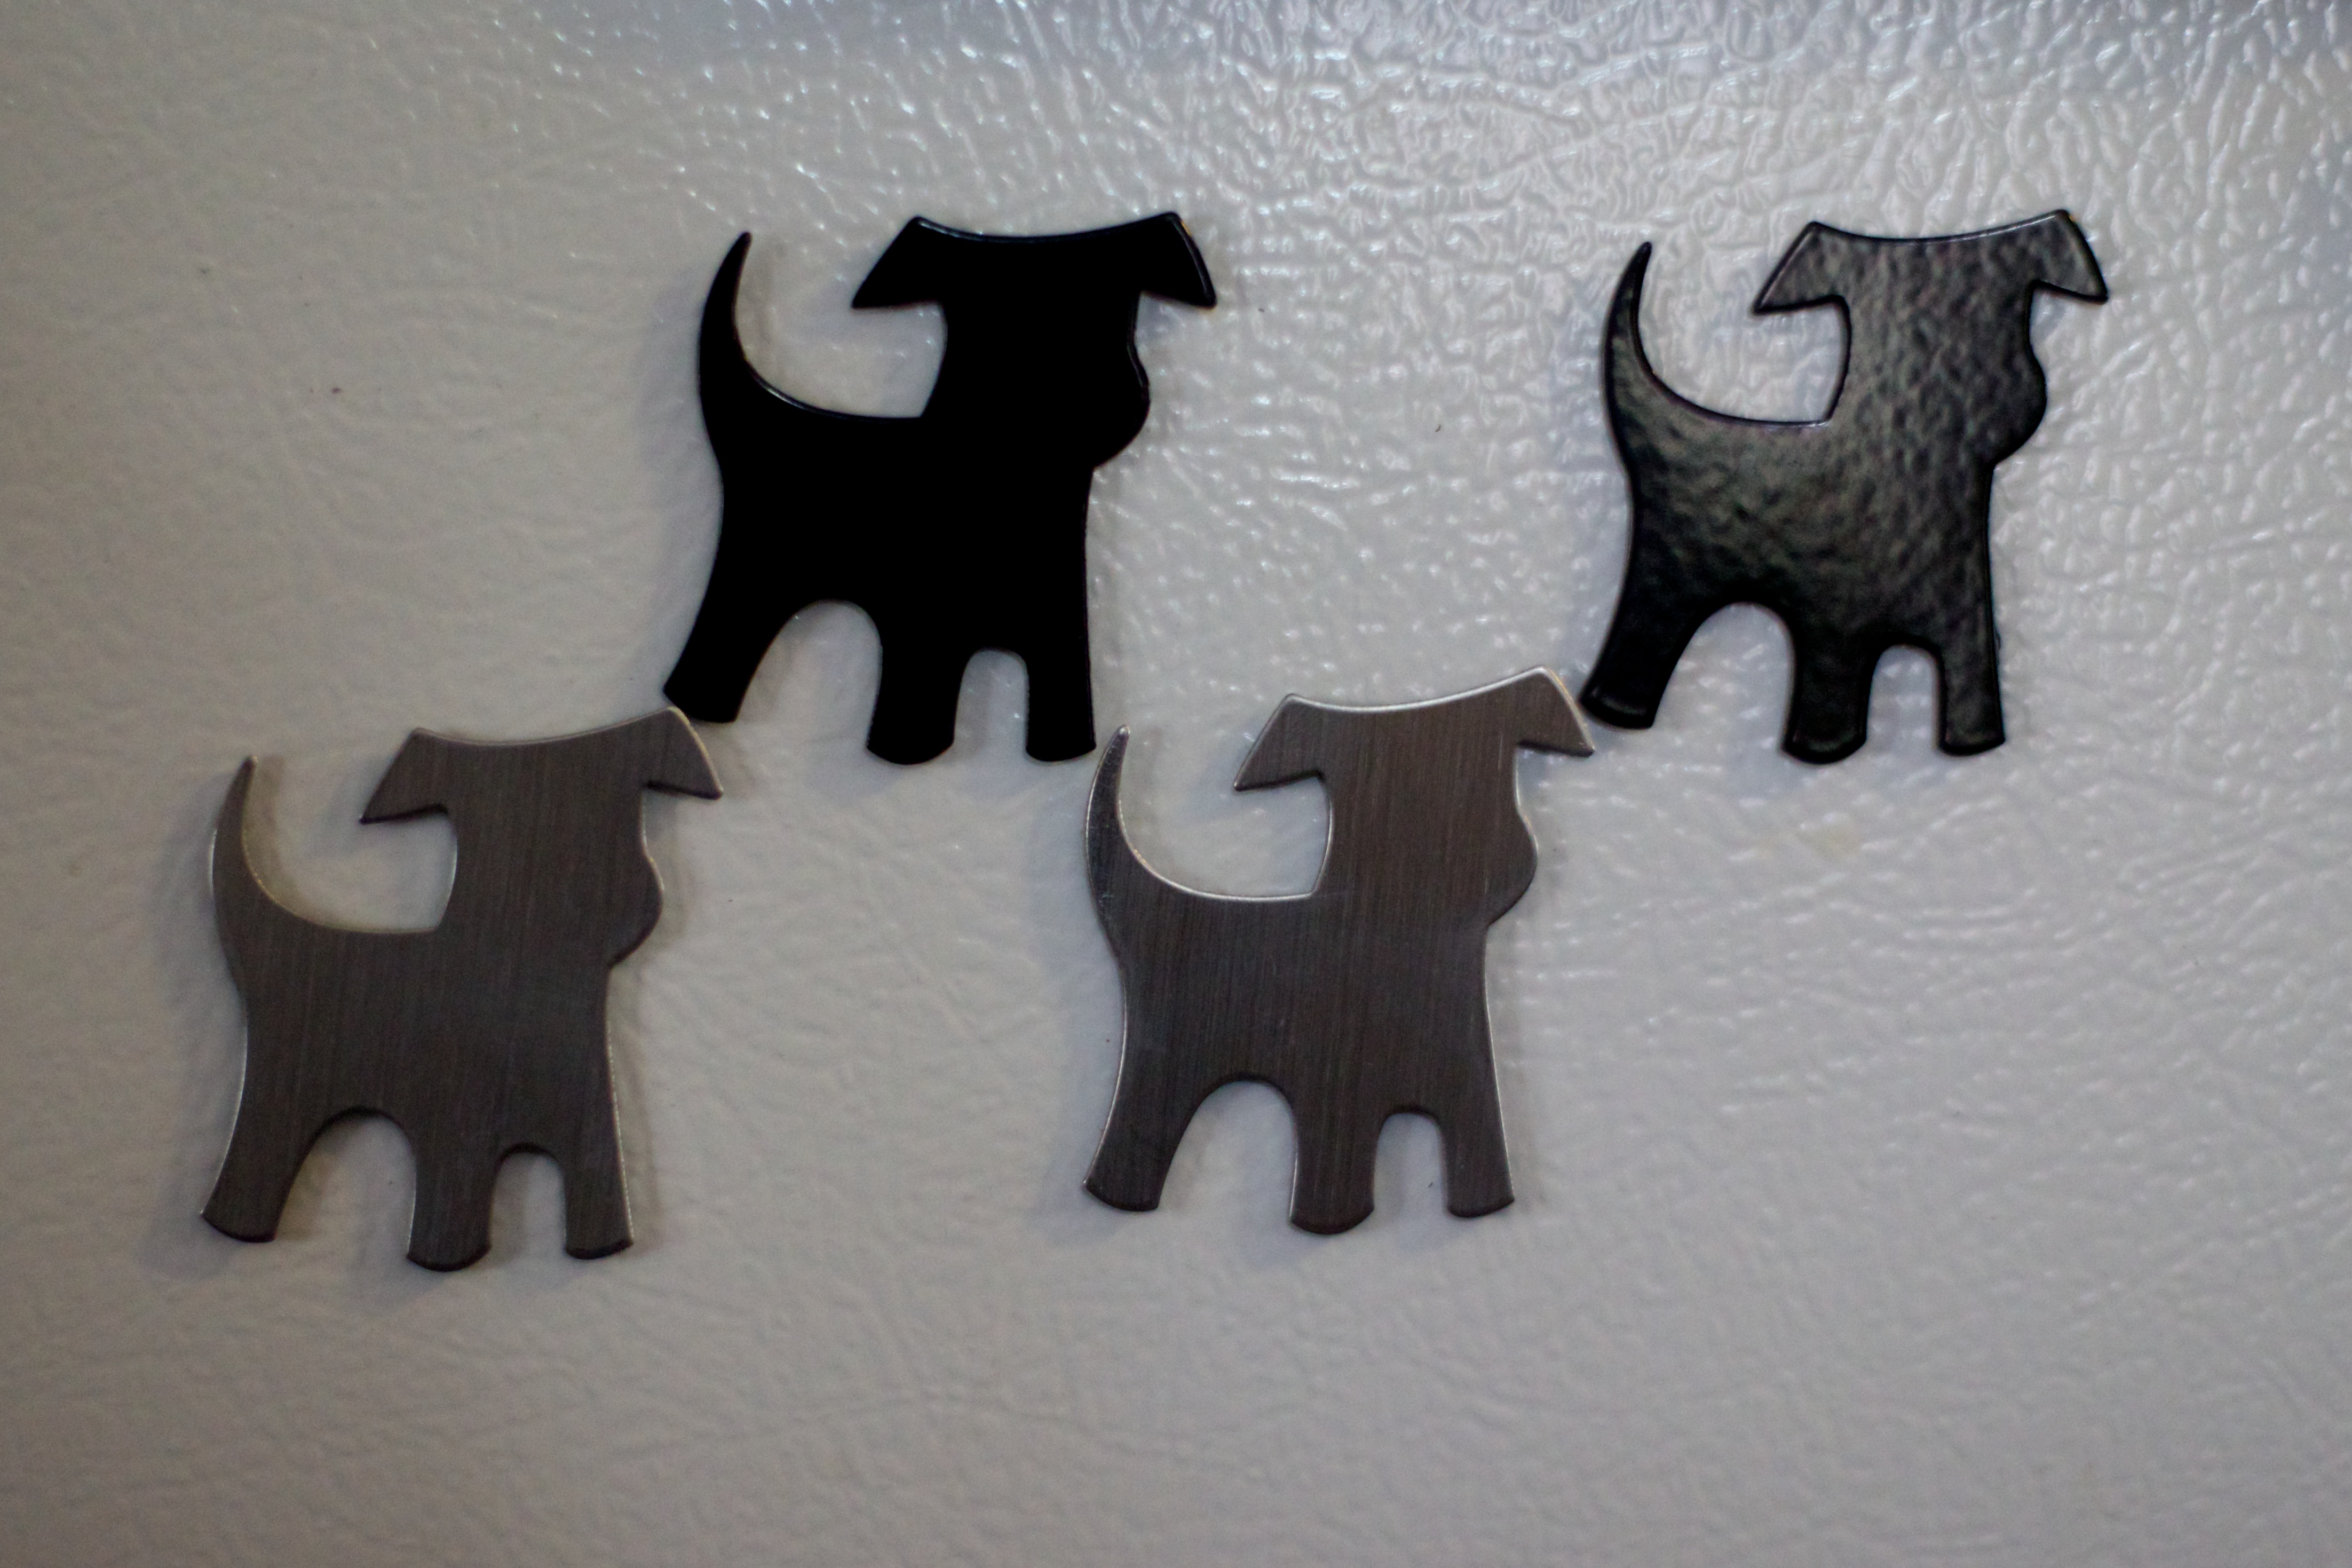
ceramic, toy, art, drawing